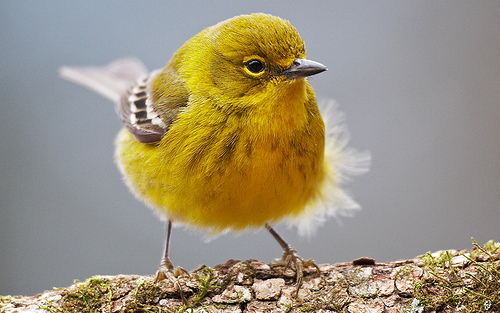
the bird has a small yellow crown and a large breast.
bird with tiny pointed bill, white wingbars, and yellow covering its body.
this is a yellow bird with a grey wing and a black beak.
this tiny bird is yellow with slight black speckling along its head and chest, and has black and white patterned wingbars.
this bird is yellow in color with a sharp black beak, and yellow eye rings.
this bird has feathers that are grey and white and has a yellow body
this bird has wings that are brown and has a yellow bellya bright yellow bird with white and black wing bars, its black beak is very short and narrow.
this particular bird has a belly that is yellow with black patches
this bird is yellow with black and has a very short beak.
Species: Pine Warbler